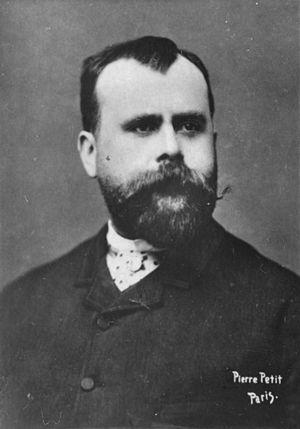
Albert Maignan (1845-1908), peintre français photographié par Pierre Petit, épreuve sur papier albuminé. Photographie de la couverture «
Albert Maignan, né à Beaumont-sur-Sarthe le 14 octobre 1845 et mort à Saint-Prix, le 29 septembre 1908, est un peintre et illustrateur français.